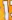
Number: 1